Daryl Homer

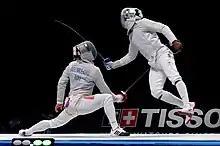
Homer (R) scores from a flunge at the 2015 World Fencing Championships

Homer maintained this ranking in the next season thanks to three quarter-final placings in the World Cup and a bronze medal at the 2013 Pan American Championships. He placed 11th at the end of the 2013–14 season. In the 2014–15 season he climbed his first World Cup podium with a bronze medal in the Seoul Grand Prix.